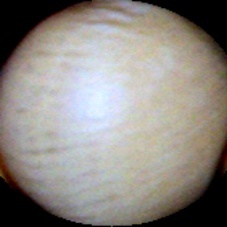
Label: Intact